Farzand

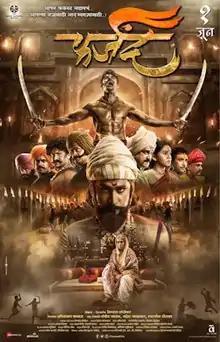
Theatrical release poster

Farzand is a 2018 Indian Marathi-language historical drama War film directed by Digpal Lanjekar and produced by Anirban Sarkar under the banner of Swami Samarth Creations LLP. The film was co-produced by Sandip Jadhav, Mahesh Jaurkar and Swapnil Potdar. The film stars Prasad Oak, Ankit Mohan, Chinmay Mandlekar, Mrinal Kulkarni, Mrunmayee Deshpande, Neha Joshi and Sameer Dharmadhikari. It's the first film of the "Shri Shivraj Ashtak" film series by Lanjekar in an eight part series based on Maratha Empire. It was followed by "Fatteshikast" in 2019.